E. G. Swain

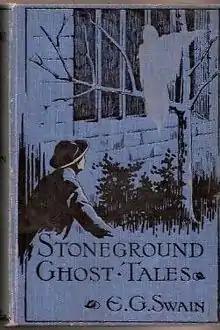
1912 original cover of "The Stoneground Ghost Tales".

Edmund Gill Swain (19 February 1861 – 29 January 1938) was an English cleric and author. As a chaplain of King's College, Cambridge, he was a colleague and contemporary of the scholar and author M. R. James, and a regular member of the select group to whom James delivered his famous annual Christmas Eve reading of a ghost story composed specially for the occasion. Swain collaborated with James on topical skits for amateur performance in Cambridge, but he is known best for the collection of ghost stories he published in 1912, entitled "The Stoneground Ghost Tales". He also wrote a history of Peterborough Cathedral.